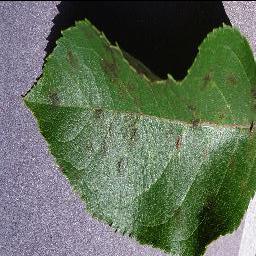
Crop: apple
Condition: scab